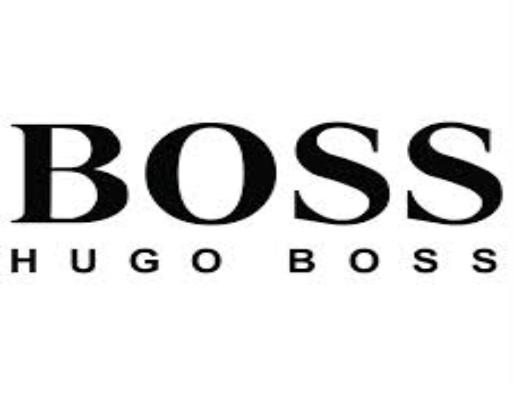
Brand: BOSS
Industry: Others